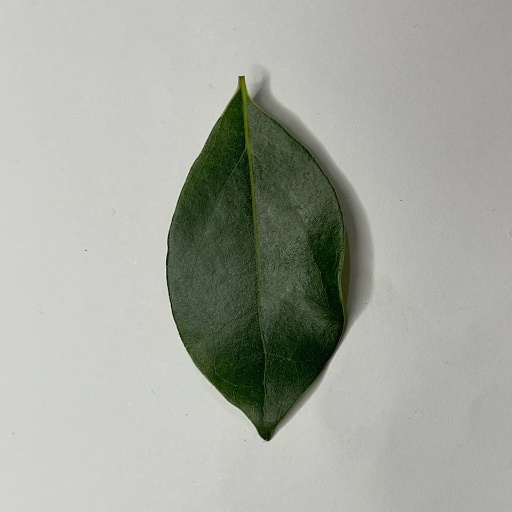
Species: Camphor
Leaf condition: Healthy Leaf